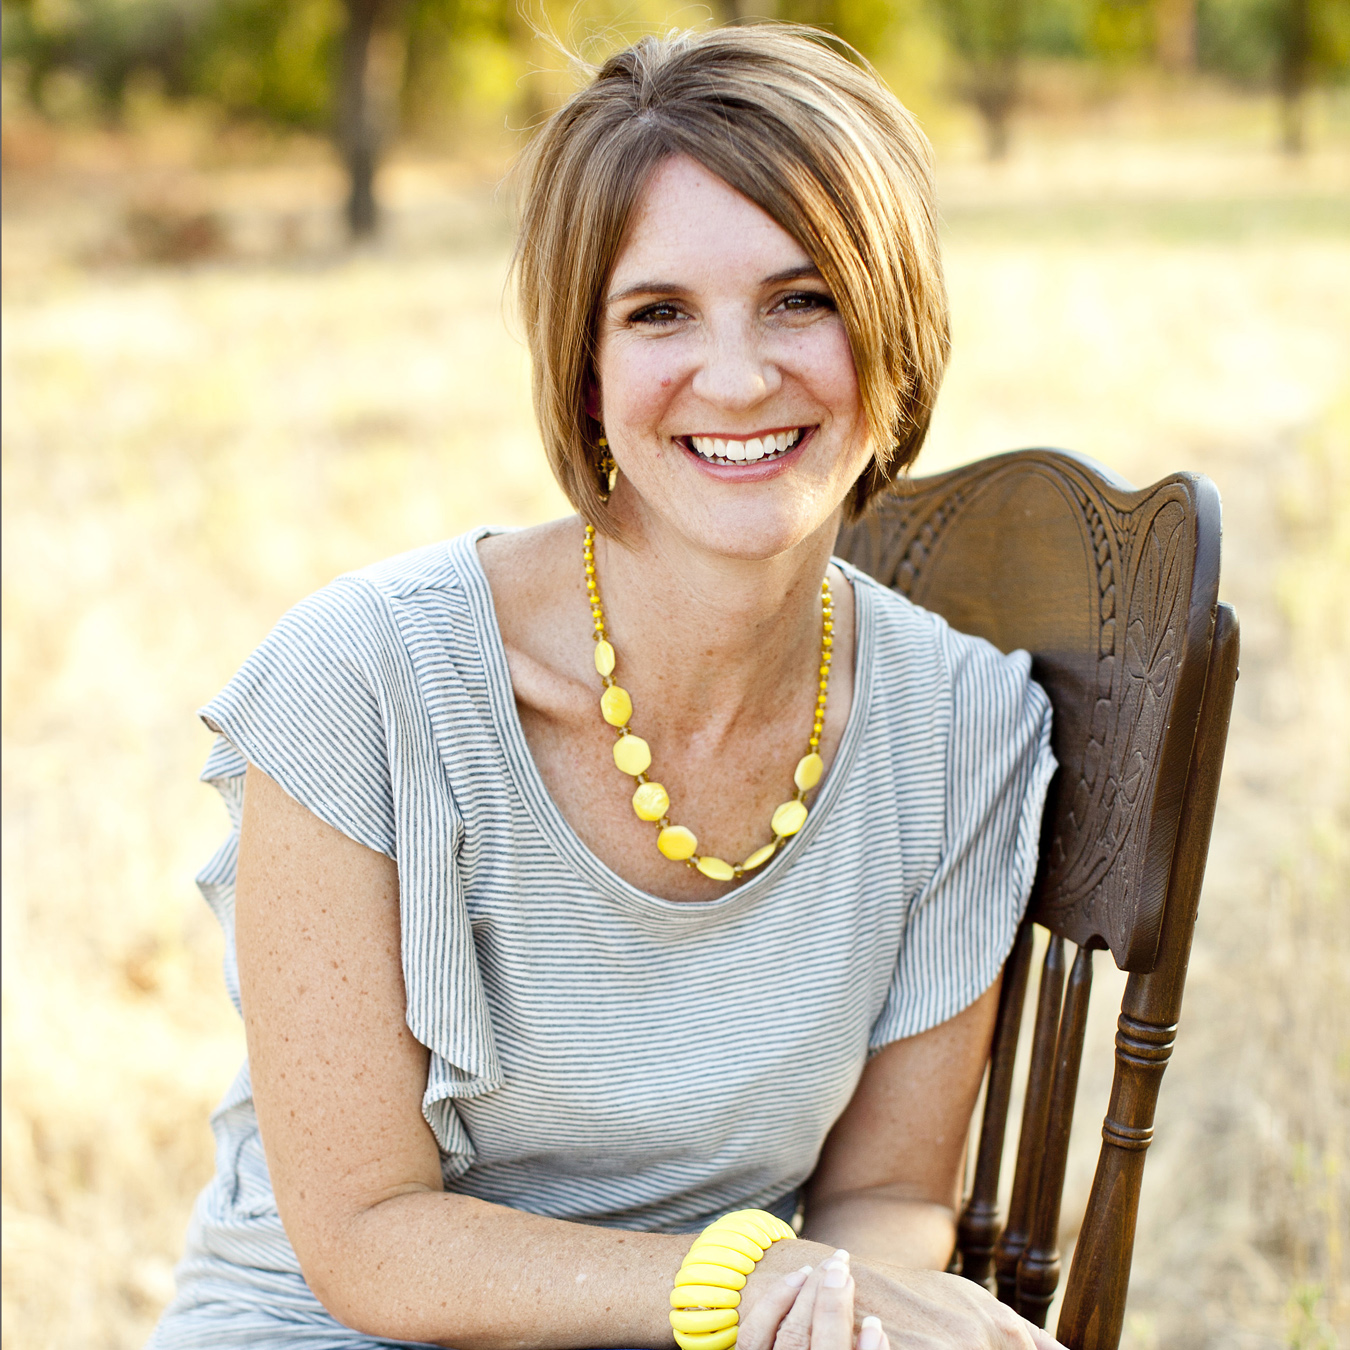
Gender: women